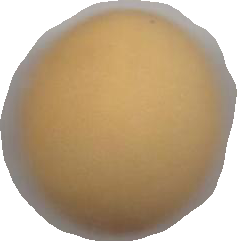
Variety: Grobogan